Your Diary (video game)

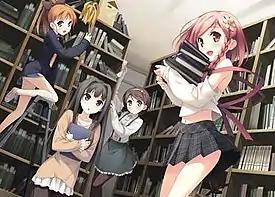
"Your Diary" main heroines from left to right: Yūhi, Sayuki, Kanade, and Yua.

Tomoki Nagamine attempts to confess his love to an upperclassman named Sayuki Ayase; however, he does not succeed in doing so, being caught off by a sad expression on her face. In the meantime, he works alongside his crush Sayuki in the library committee. One day, after wandering into a seemingly-abandoned library, the library manager Misuzu gives Tomoki a diary called "Your Diary", telling him that the book chose him. A cute girl introducing herself as Yua—who is the goddess of happiness—comes bursting out of the book and informs Tomoki that all his happiest memories will be recorded in his diary. The story mostly revolves around Tomoki interacting with the four heroines (in later versions, seven) and eventually forming a romantic relationship with one.